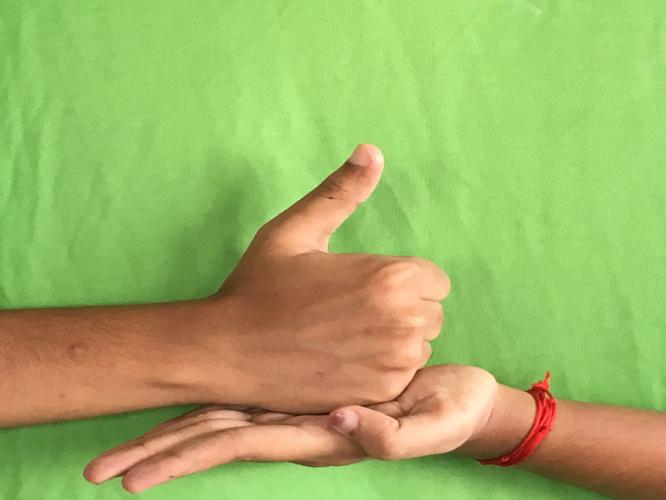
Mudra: Shivalinga
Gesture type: double_hand